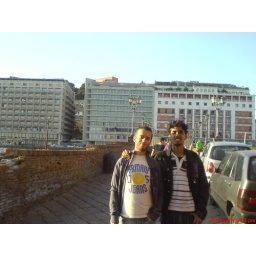
building near mergelena beach